Niobe Thompson

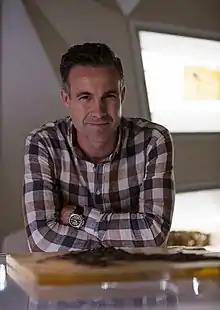
Niobe Thompson, 2017

Niobe Thompson is a Canadian anthropologist and documentary film maker. The founder of Handful of Films, he produces and hosts one-off and series documentaries in partnership with CBC's science-and-nature program "The Nature of Things". He has won three Canadian Screen Awards for "Best Science and Nature Documentary" ("Code Breakers", 2011; "The Great Human Odyssey", 2015; "Equus - Story of the Horse", 2019), his films have won 32 Alberta Film Awards, and he is a two-time winner of the Edmonton Film Prize.